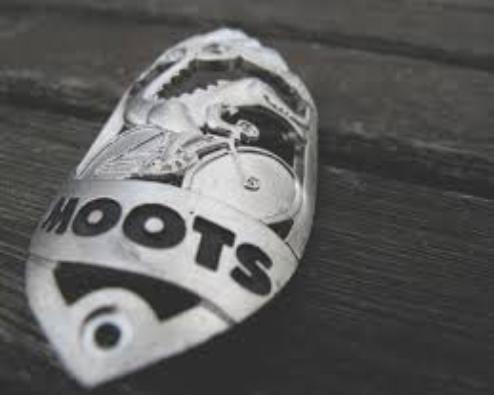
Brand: moots cycles
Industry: Transportation